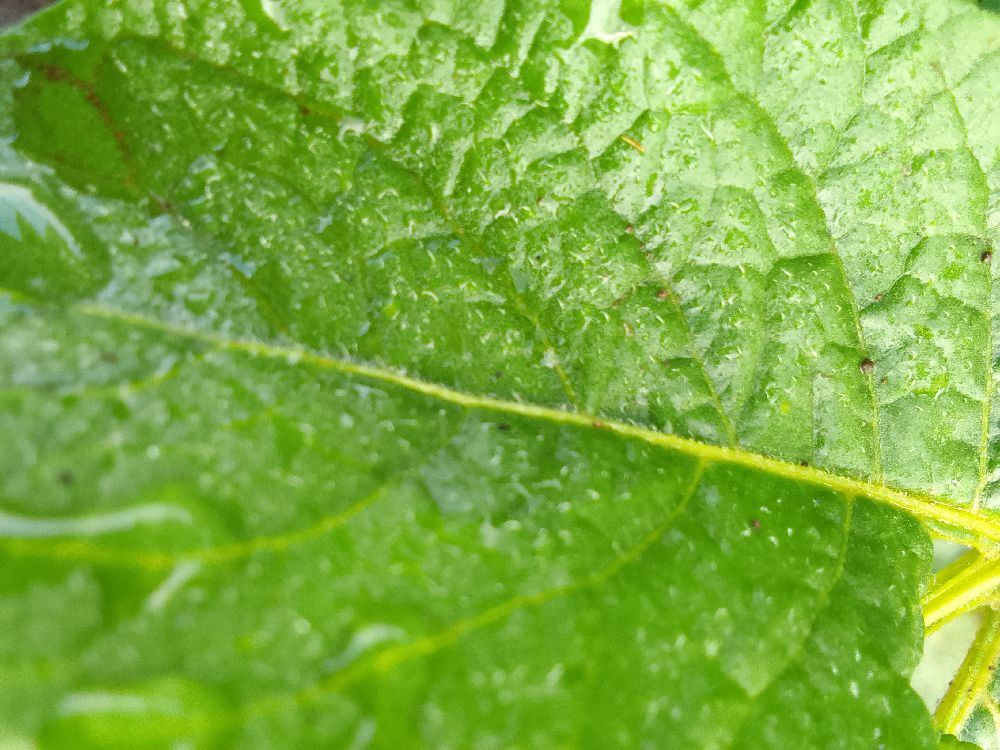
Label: Healthy